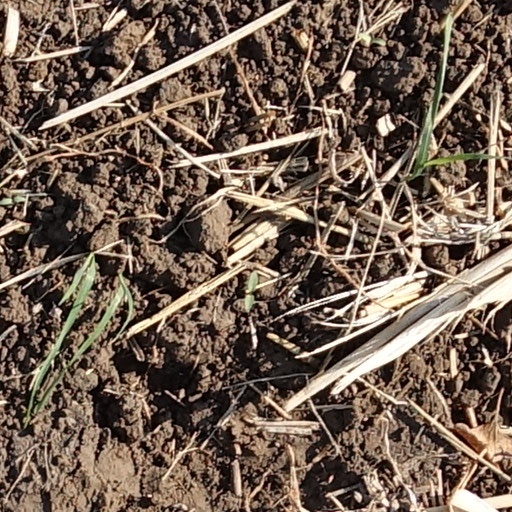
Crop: wheat